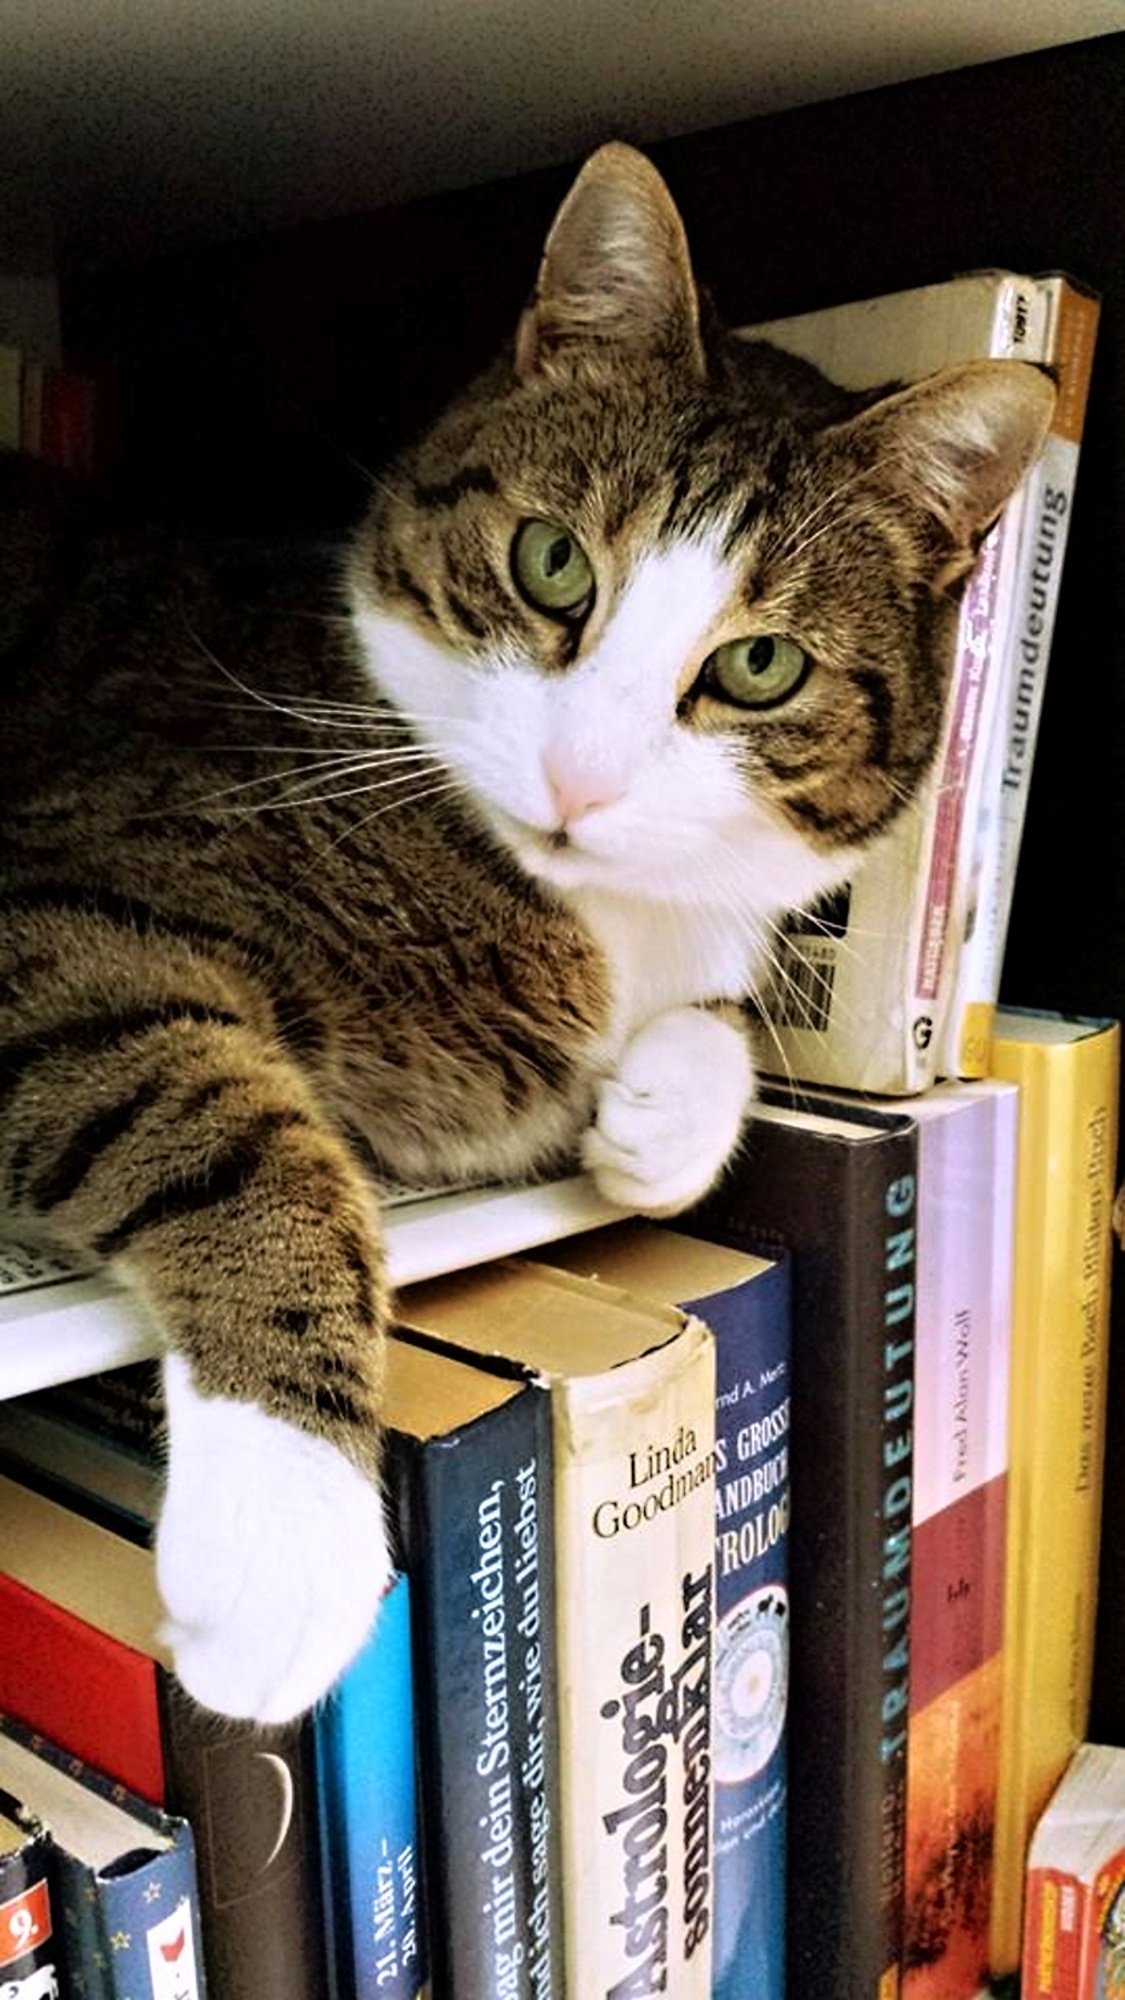
read, fur, kitten, cat, mammal, rest, bookshelf, whiskers, library, books, ears, skin, paws, tamara, concerns, novels, small to medium sized cats, cat like mammal